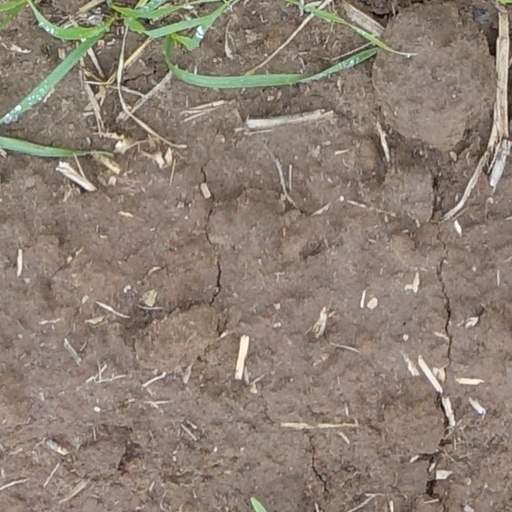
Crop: wheat